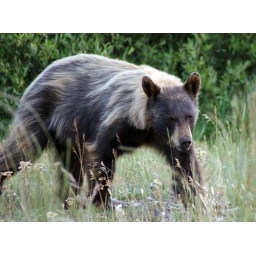
A young bear crossing the road in Grand Teton National Park.